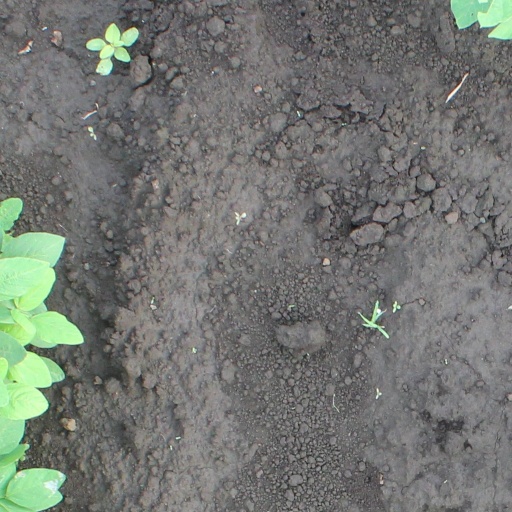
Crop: soybean